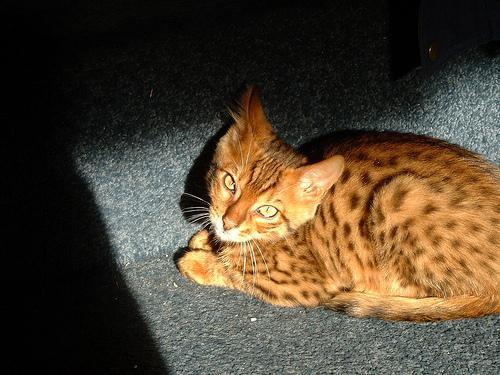
Bengal